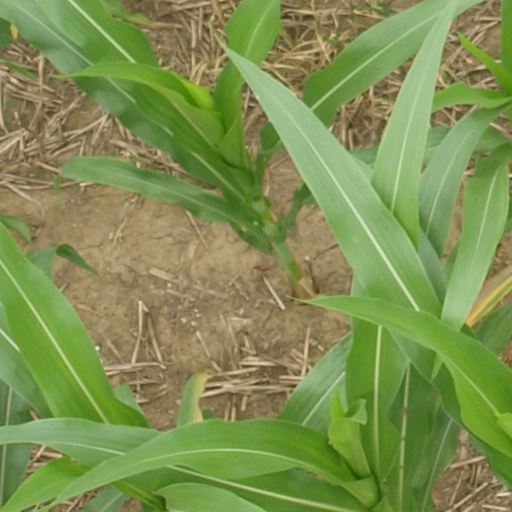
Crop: maize; corn